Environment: real
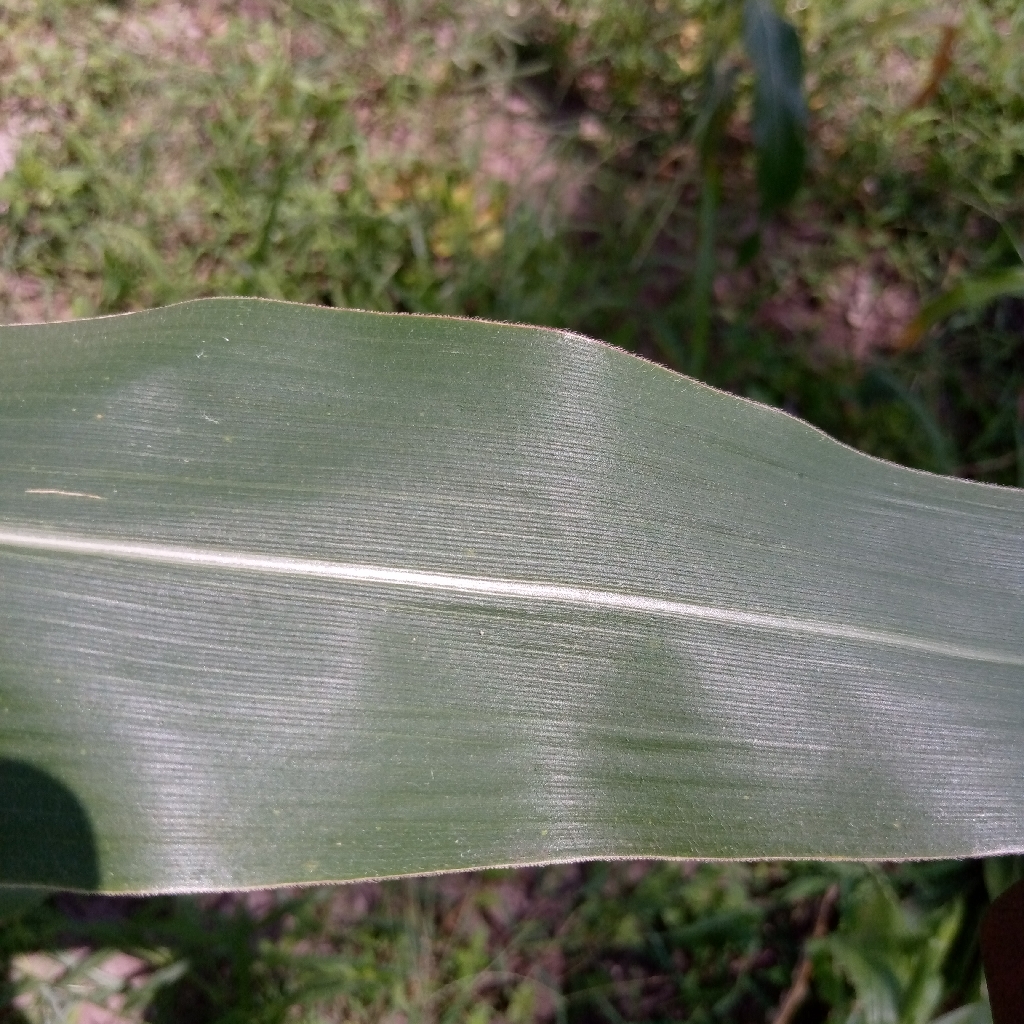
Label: healthy